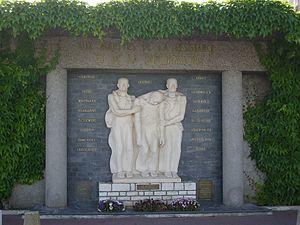
L'histoire du département de la Charente-Maritime, en tant qu'entité administrative, commence le 22 décembre 1789 par un décret de l'Assemblée constituante. Ce dernier n'entre cependant en vigueur que quelques mois plus tard, le 4 mars 1790. Fondé sur des considérations géographiques — le cours inférieur de la Charente — le département est alors nommé « Charente-Inférieure », appellation conservée jusqu'en 1941, date à laquelle il prendra le nom de « Charente-Maritime », dénomination soulignant sa situation sur le littoral atlantique.